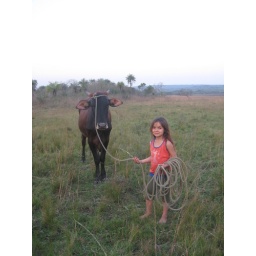
girl with cow in field